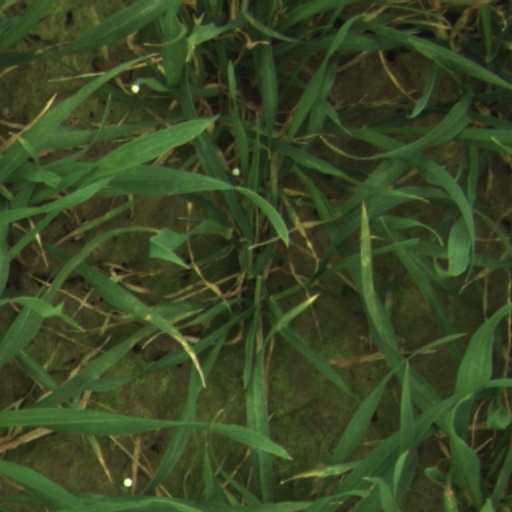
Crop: wheat